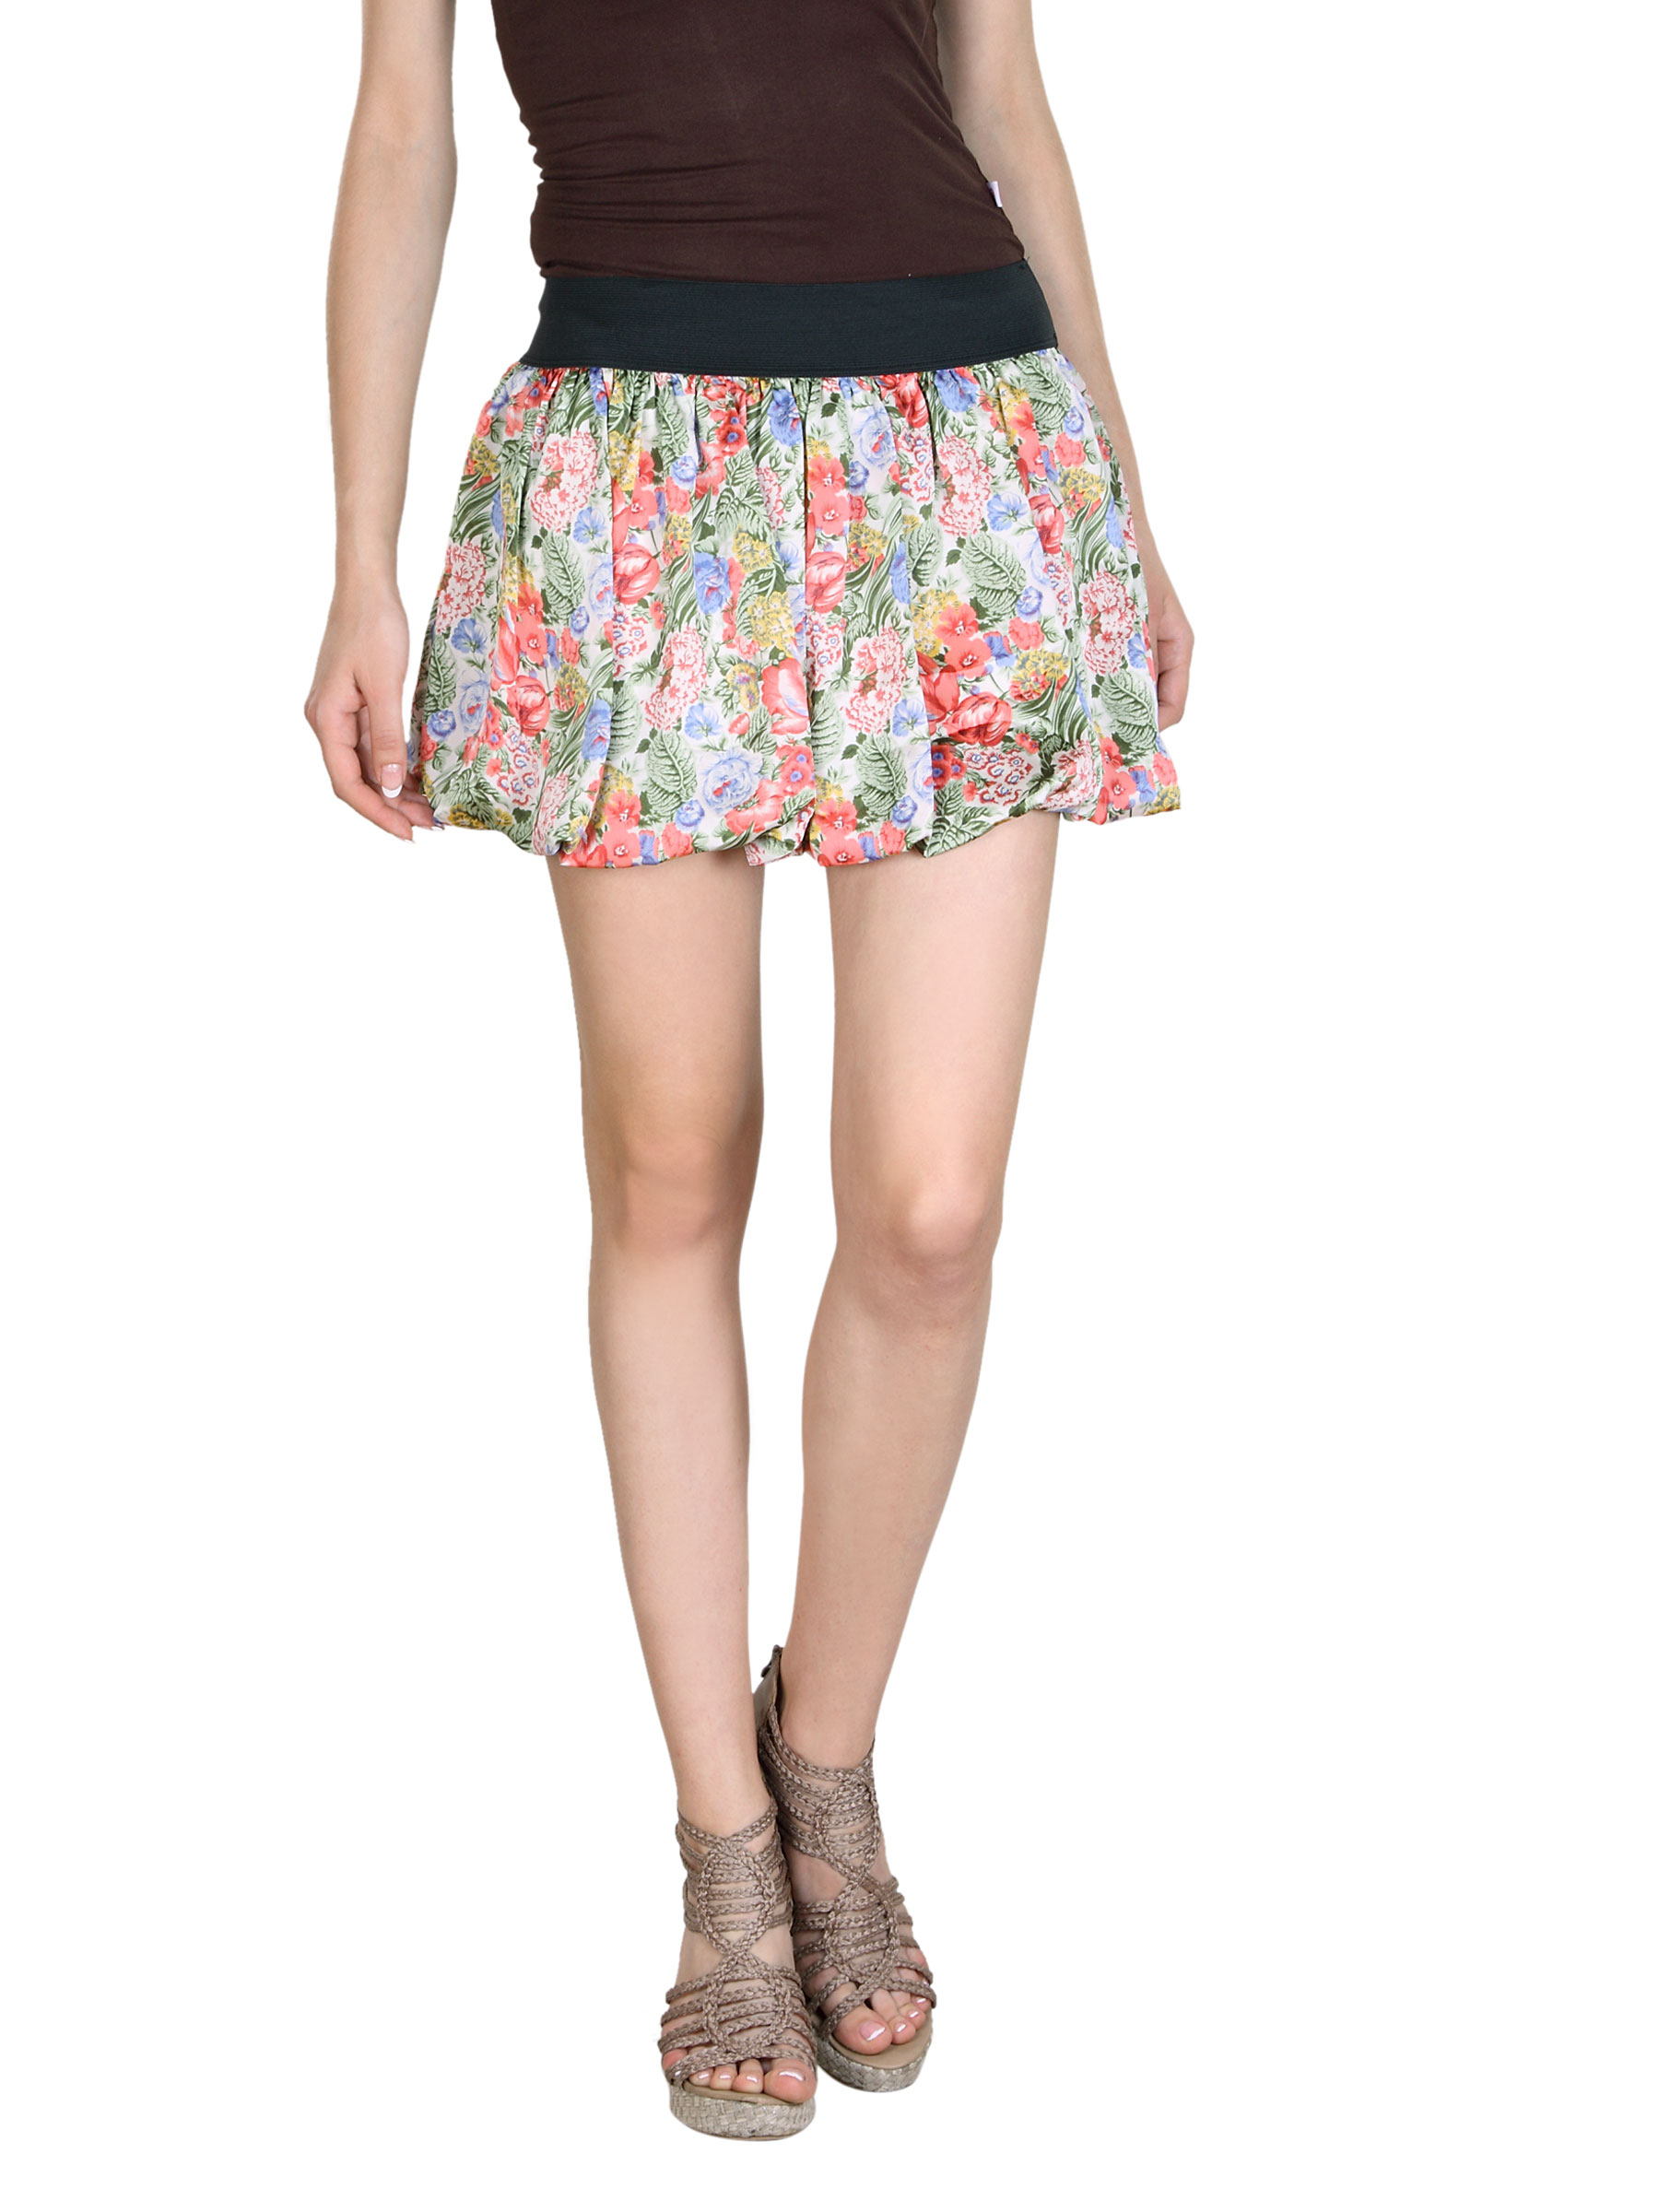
Tonga Women Multi Colored Skirt
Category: Apparel / Bottomwear / Skirts
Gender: Women
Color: Multi
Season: Summer 2012
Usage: Casual